Rupak Sarmah

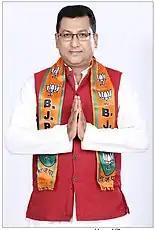

Rupak Sarmah is a Bharatiya Janata Party politician and lawmaker from Assam. He has been elected in Assam Legislative Assembly election in 2016 and 2021 from Nagaon- Batardava constituency.